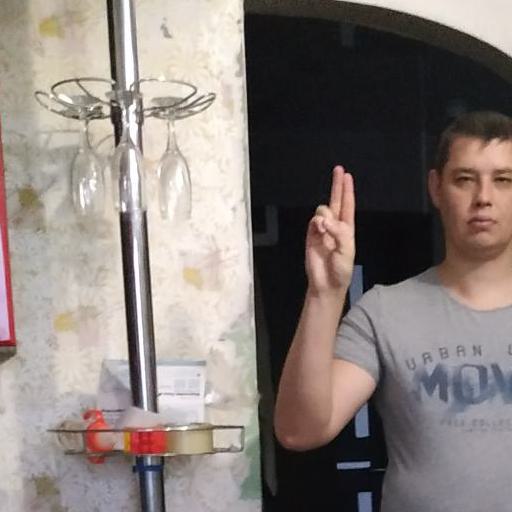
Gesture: two_up